Lord of Sipán

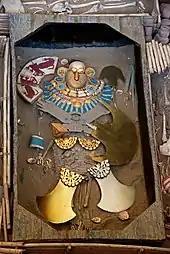
El Señor de Sipán, original artifacts in the Royal Tombs of Sipán museum, Lambayeque, Peru

Scientific analysis of the skeleton of the Lord of Sipán shows that he was approximately 1.63 meters tall and was about 35–45 years old at the time of his death. His jewelry and ornaments, which included headdresses, a face mask, a pectoral, (the pectoral was gold and had the head of a man and the body of an octopus) necklaces, nose rings, earrings and other items, indicate he was of the highest rank. Most of the ornaments were made of gold, silver, copper and semi-precious stones.